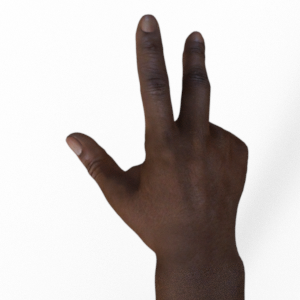
Label: scissors